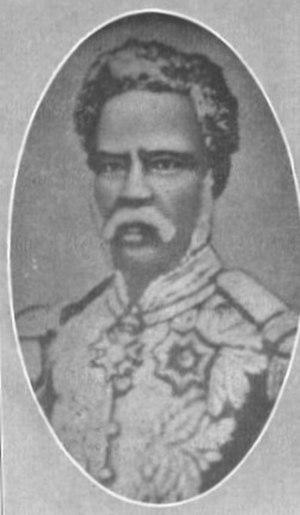
Portrait du président haïtien Nissage Saget
Cet article liste les chefs d’État haïtiens —
Jean-Nicolas Nissage Saget est un homme militaire et politique haïtien qui fut président de la République de 1869, chute de Sylvain Salnave, à 1874.